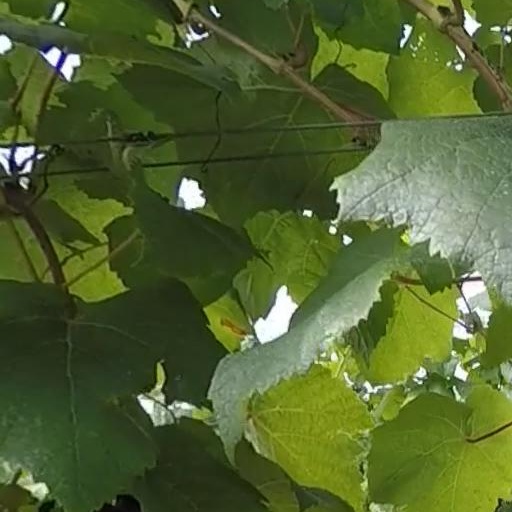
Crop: grape